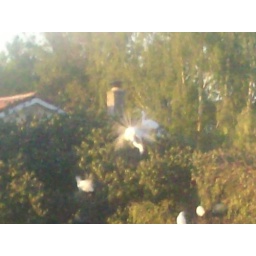
Scary bird in a tree on an island at the Newark Lake.